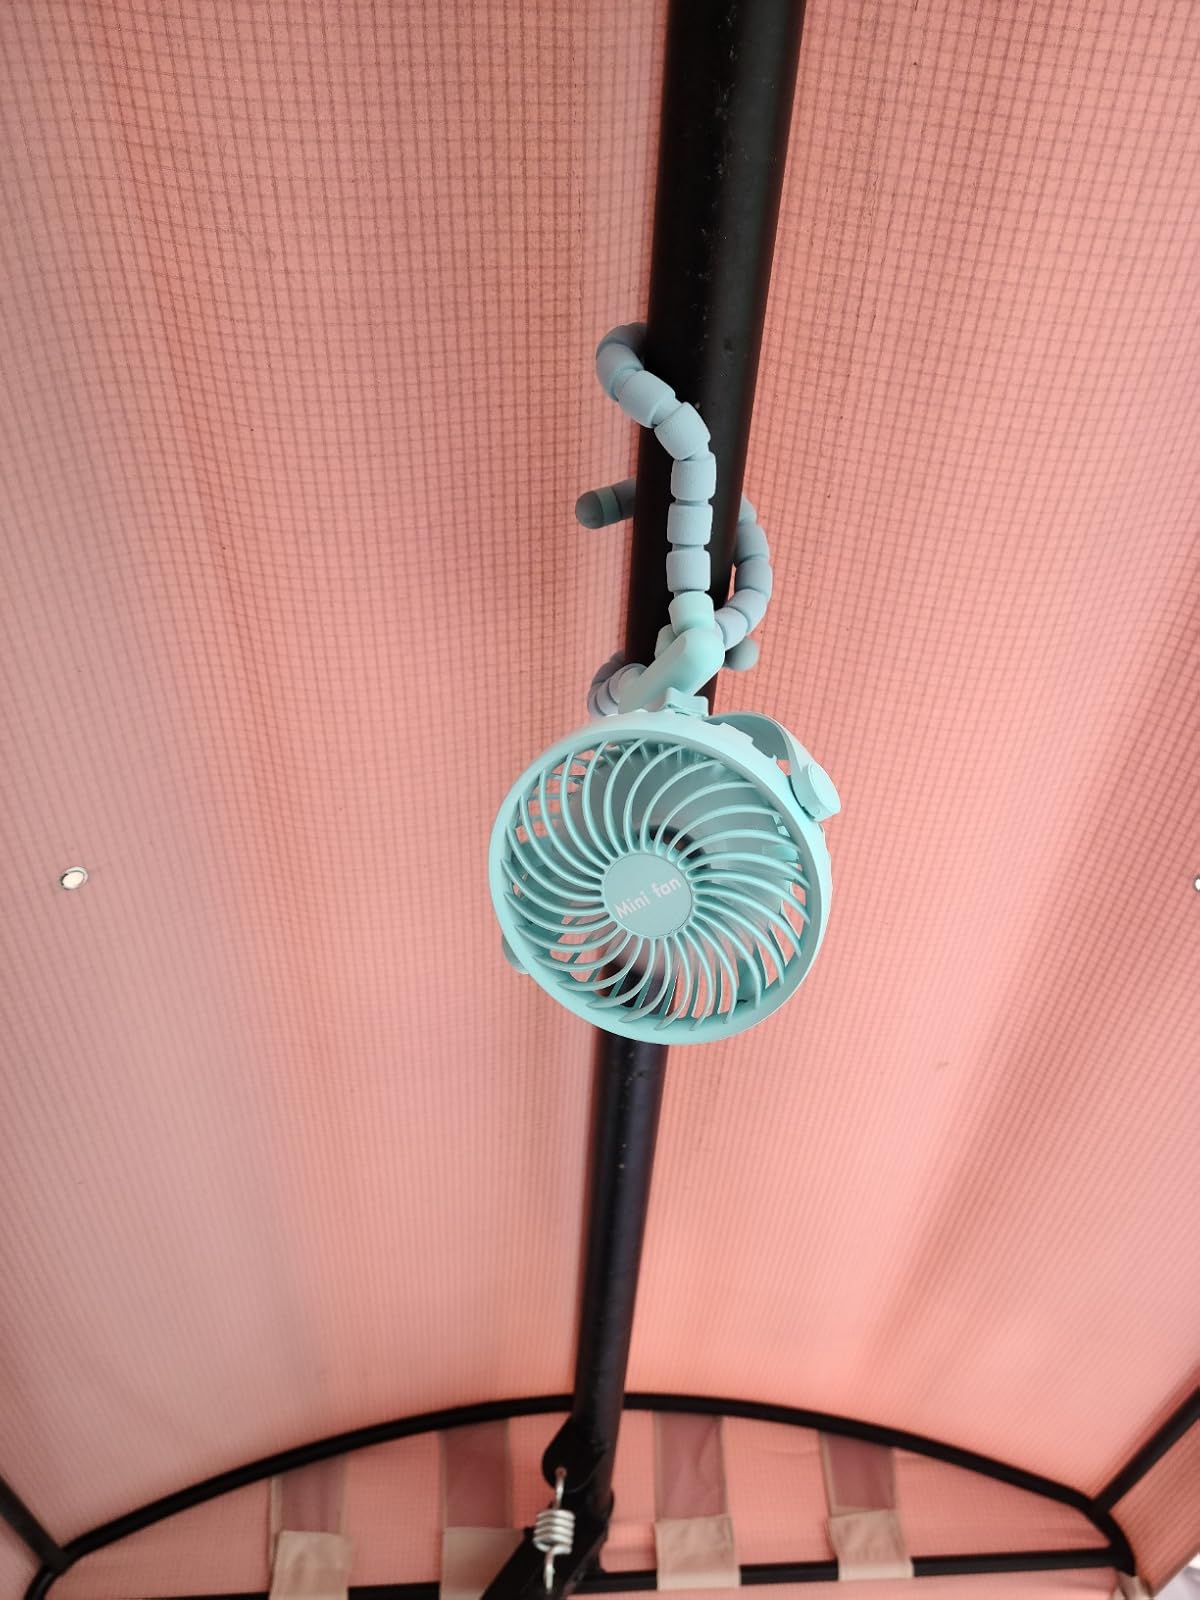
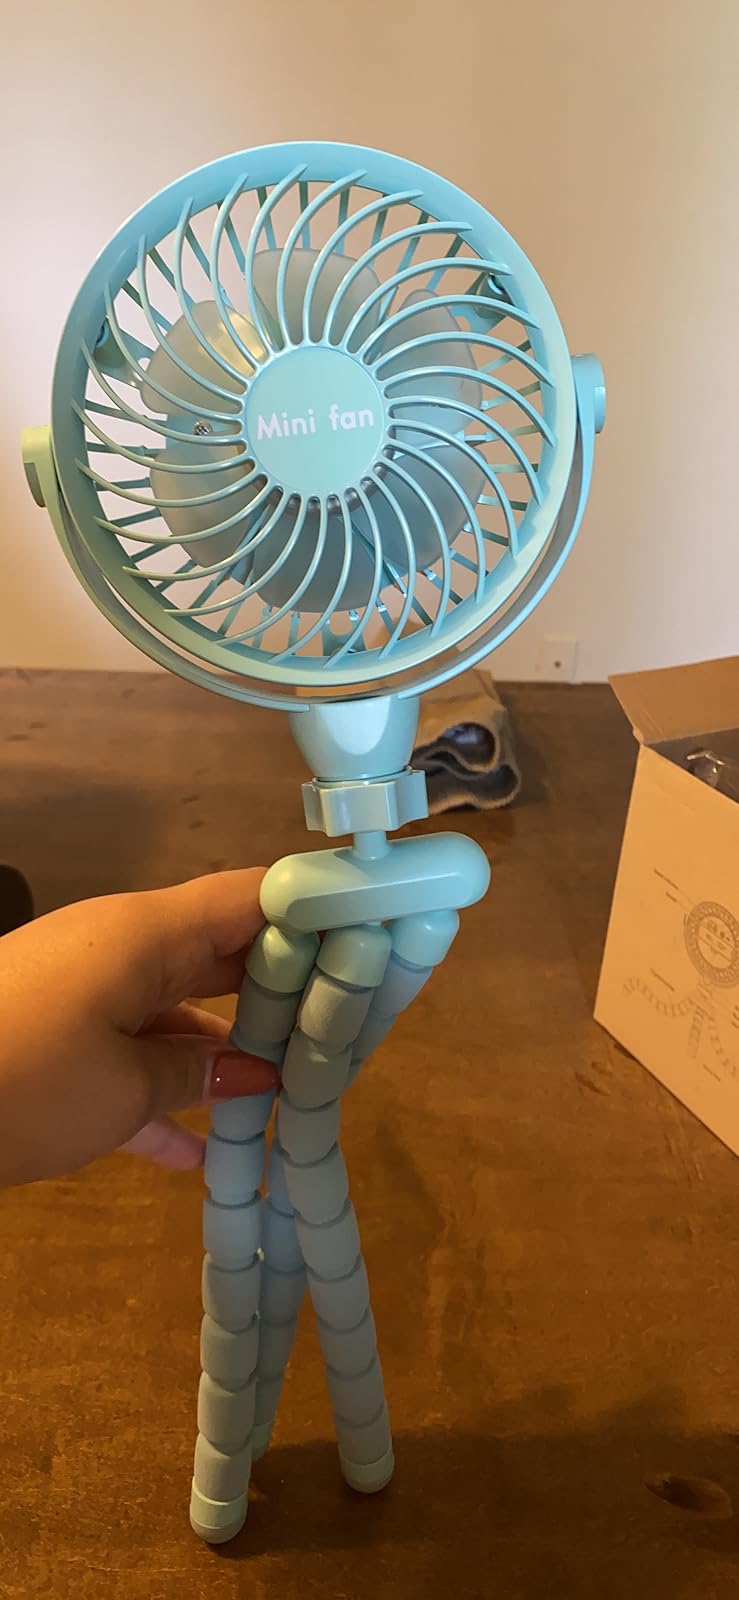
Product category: fan
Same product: yes